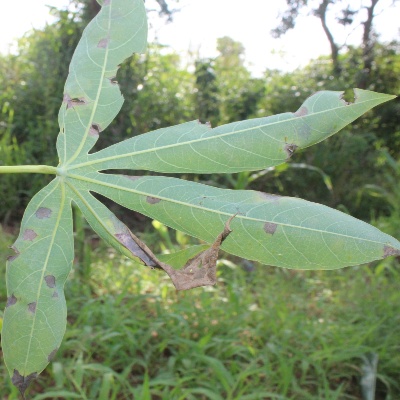
Crop: Cassava
Condition: bacterial blight